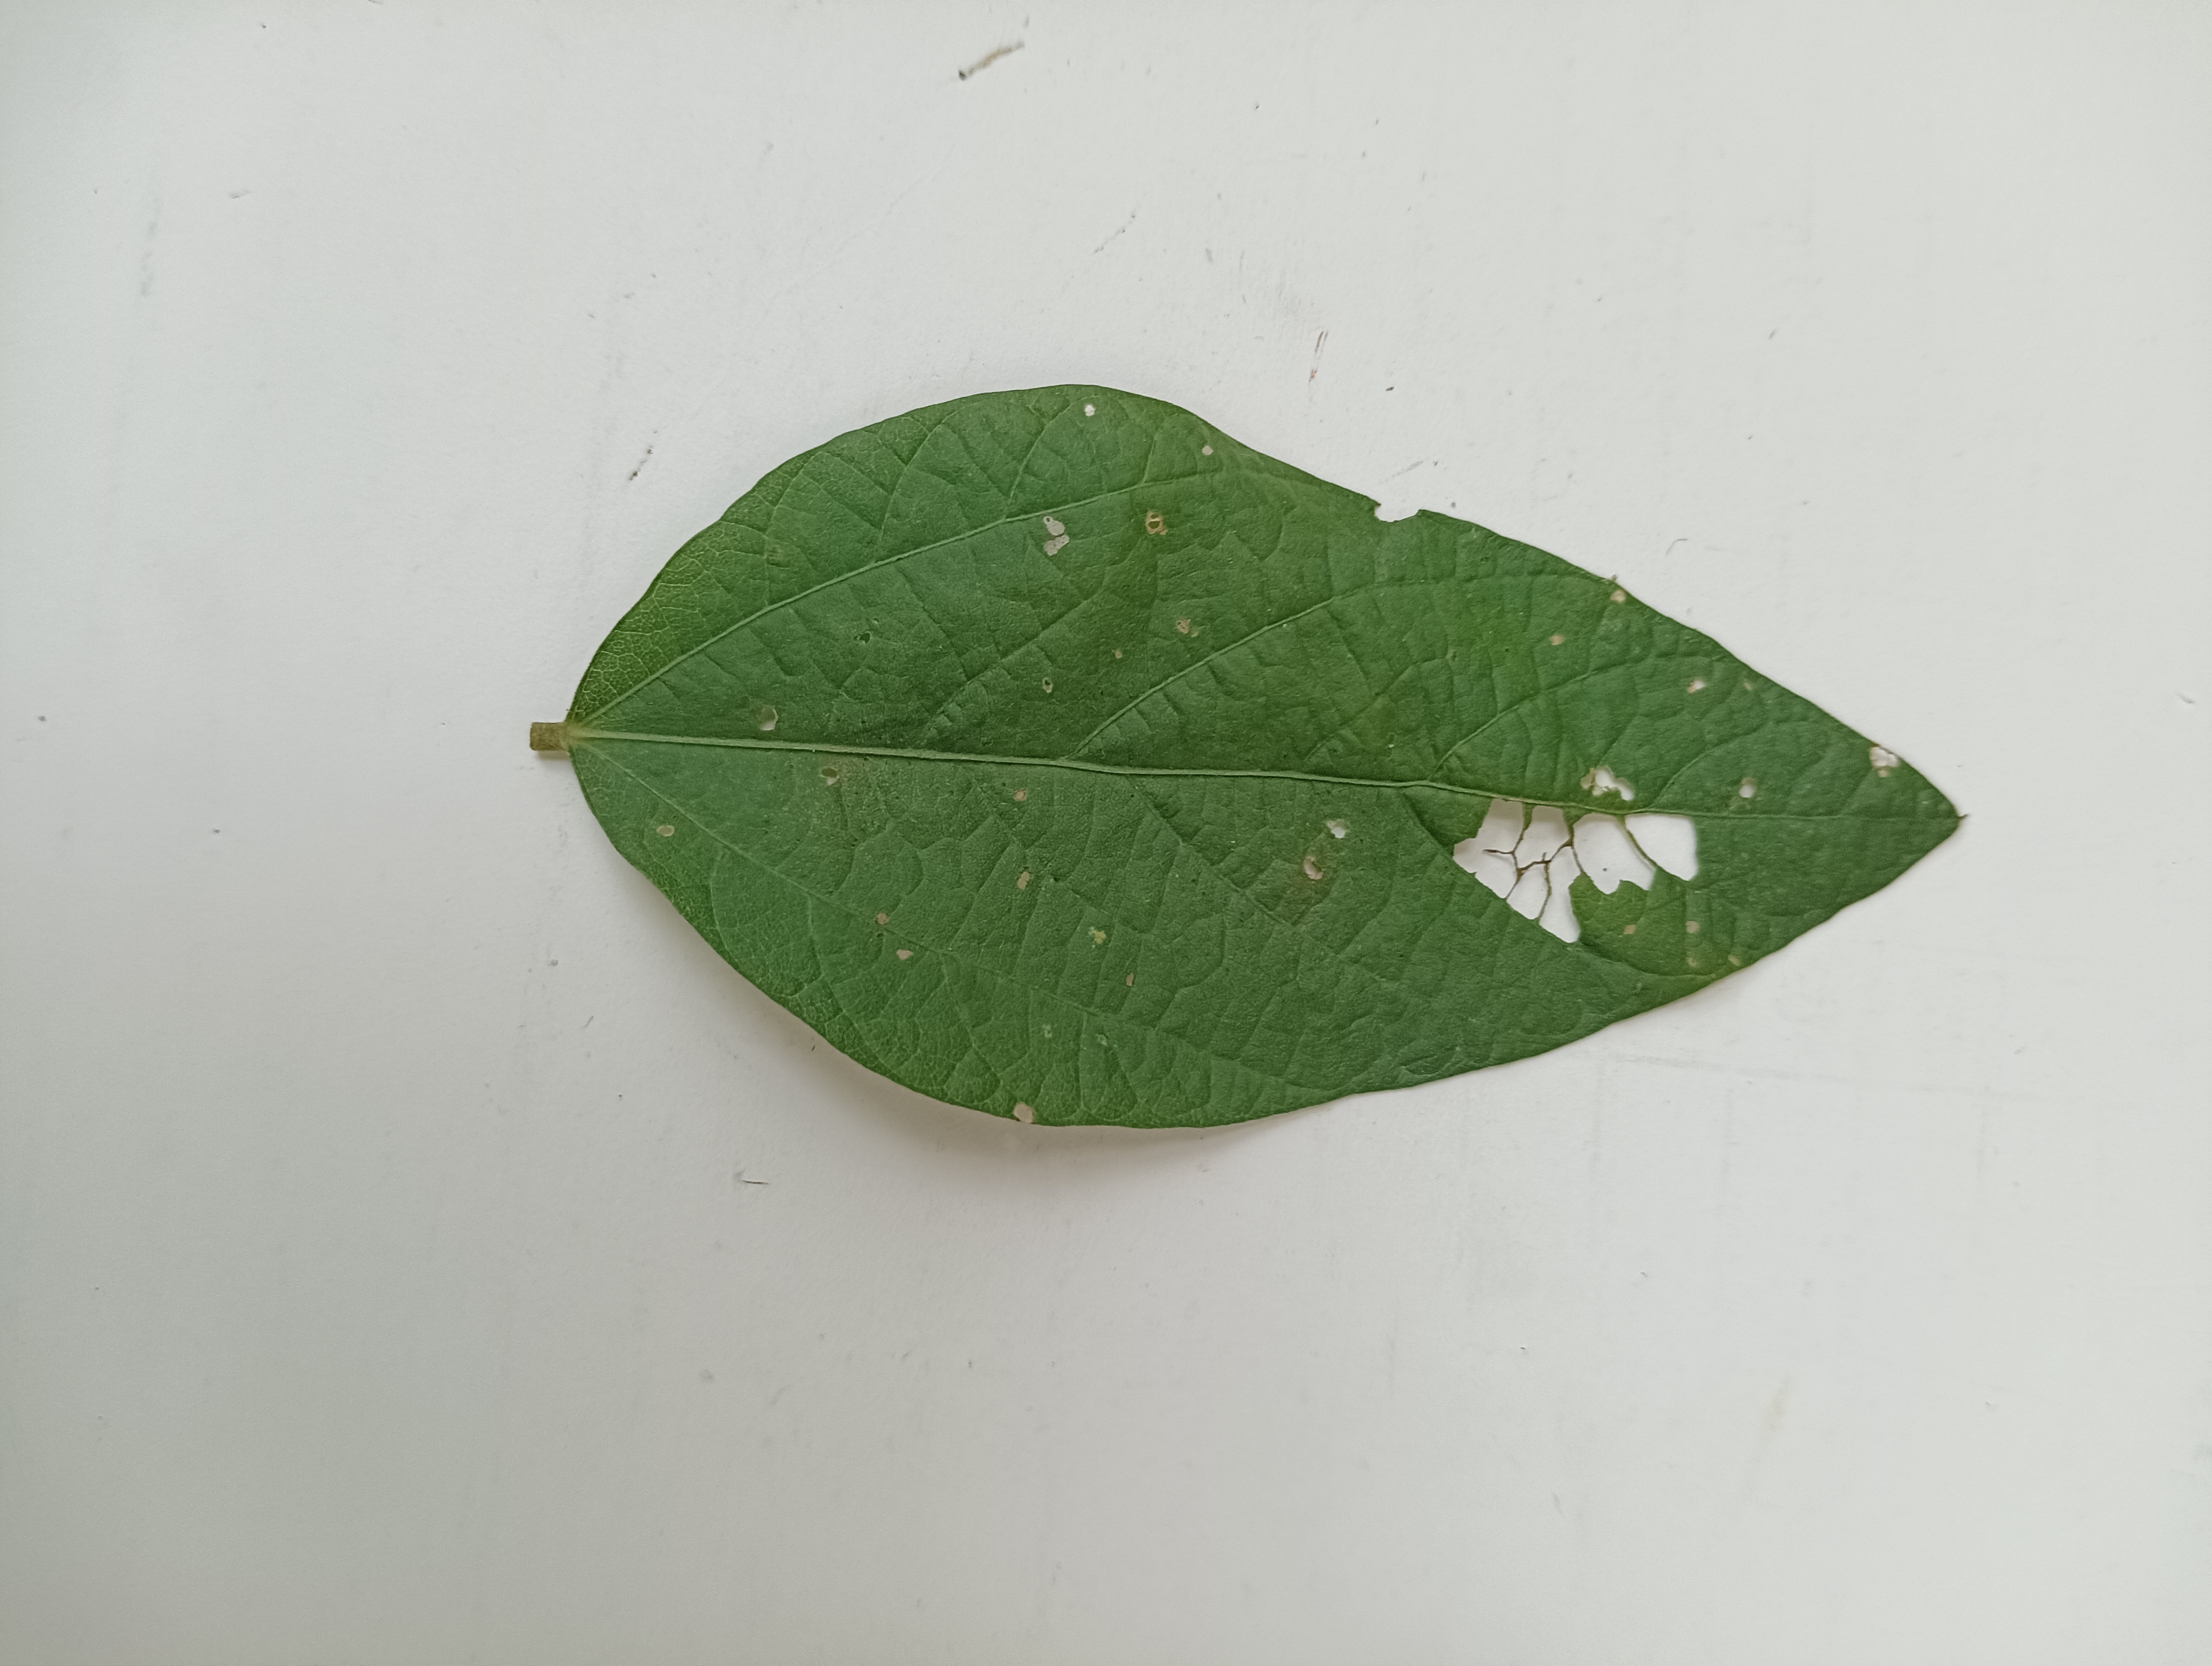
Label: Bacterial leaf Blight